2019 Cricket World Cup

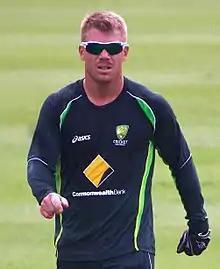
David Warner in 2014

Week four saw David Warner score 166, the highest individual score of the tournament, as Australia's total of 381/5 proved out of reach for Bangladesh, despite Mahmudullah and Mushfiqur Rahim getting them within 48 runs of the target. Friday saw Lasith Malinga dismantle the English top order, as his four wickets helped Sri Lanka defend a total of 232 for their second win of the tournament. Despite the best efforts of Stokes, who was left stranded on 82 not out, England fell 21 short. Angelo Mathews top-scored for the Sri Lankans with an unbeaten 85, while Mark Wood was the best of the English bowlers with 3/40. The Saturday games saw the first elimination of the tournament, with Afghanistan's loss to India at Southampton meaning they could no longer qualify for the knockout stage. Despite limiting India to 224 from their 50 overs, a Mohammed Shami hat-trick saw Afghanistan fall 12 runs short. The other match on the Saturday saw a close game between New Zealand and the West Indies at Manchester. After New Zealand scored 291/8, including 148 from Kane Williamson, they had the West Indies reeling at 164/7 after 27 overs. The momentum, though, was swung to the West Indies, with Carlos Brathwaite making 101 (including five sixes and nine fours) as he led them to within six runs of the target; however, his attempt to finish off the game with a six saw him caught by Trent Boult at long on, as New Zealand won by five runs.